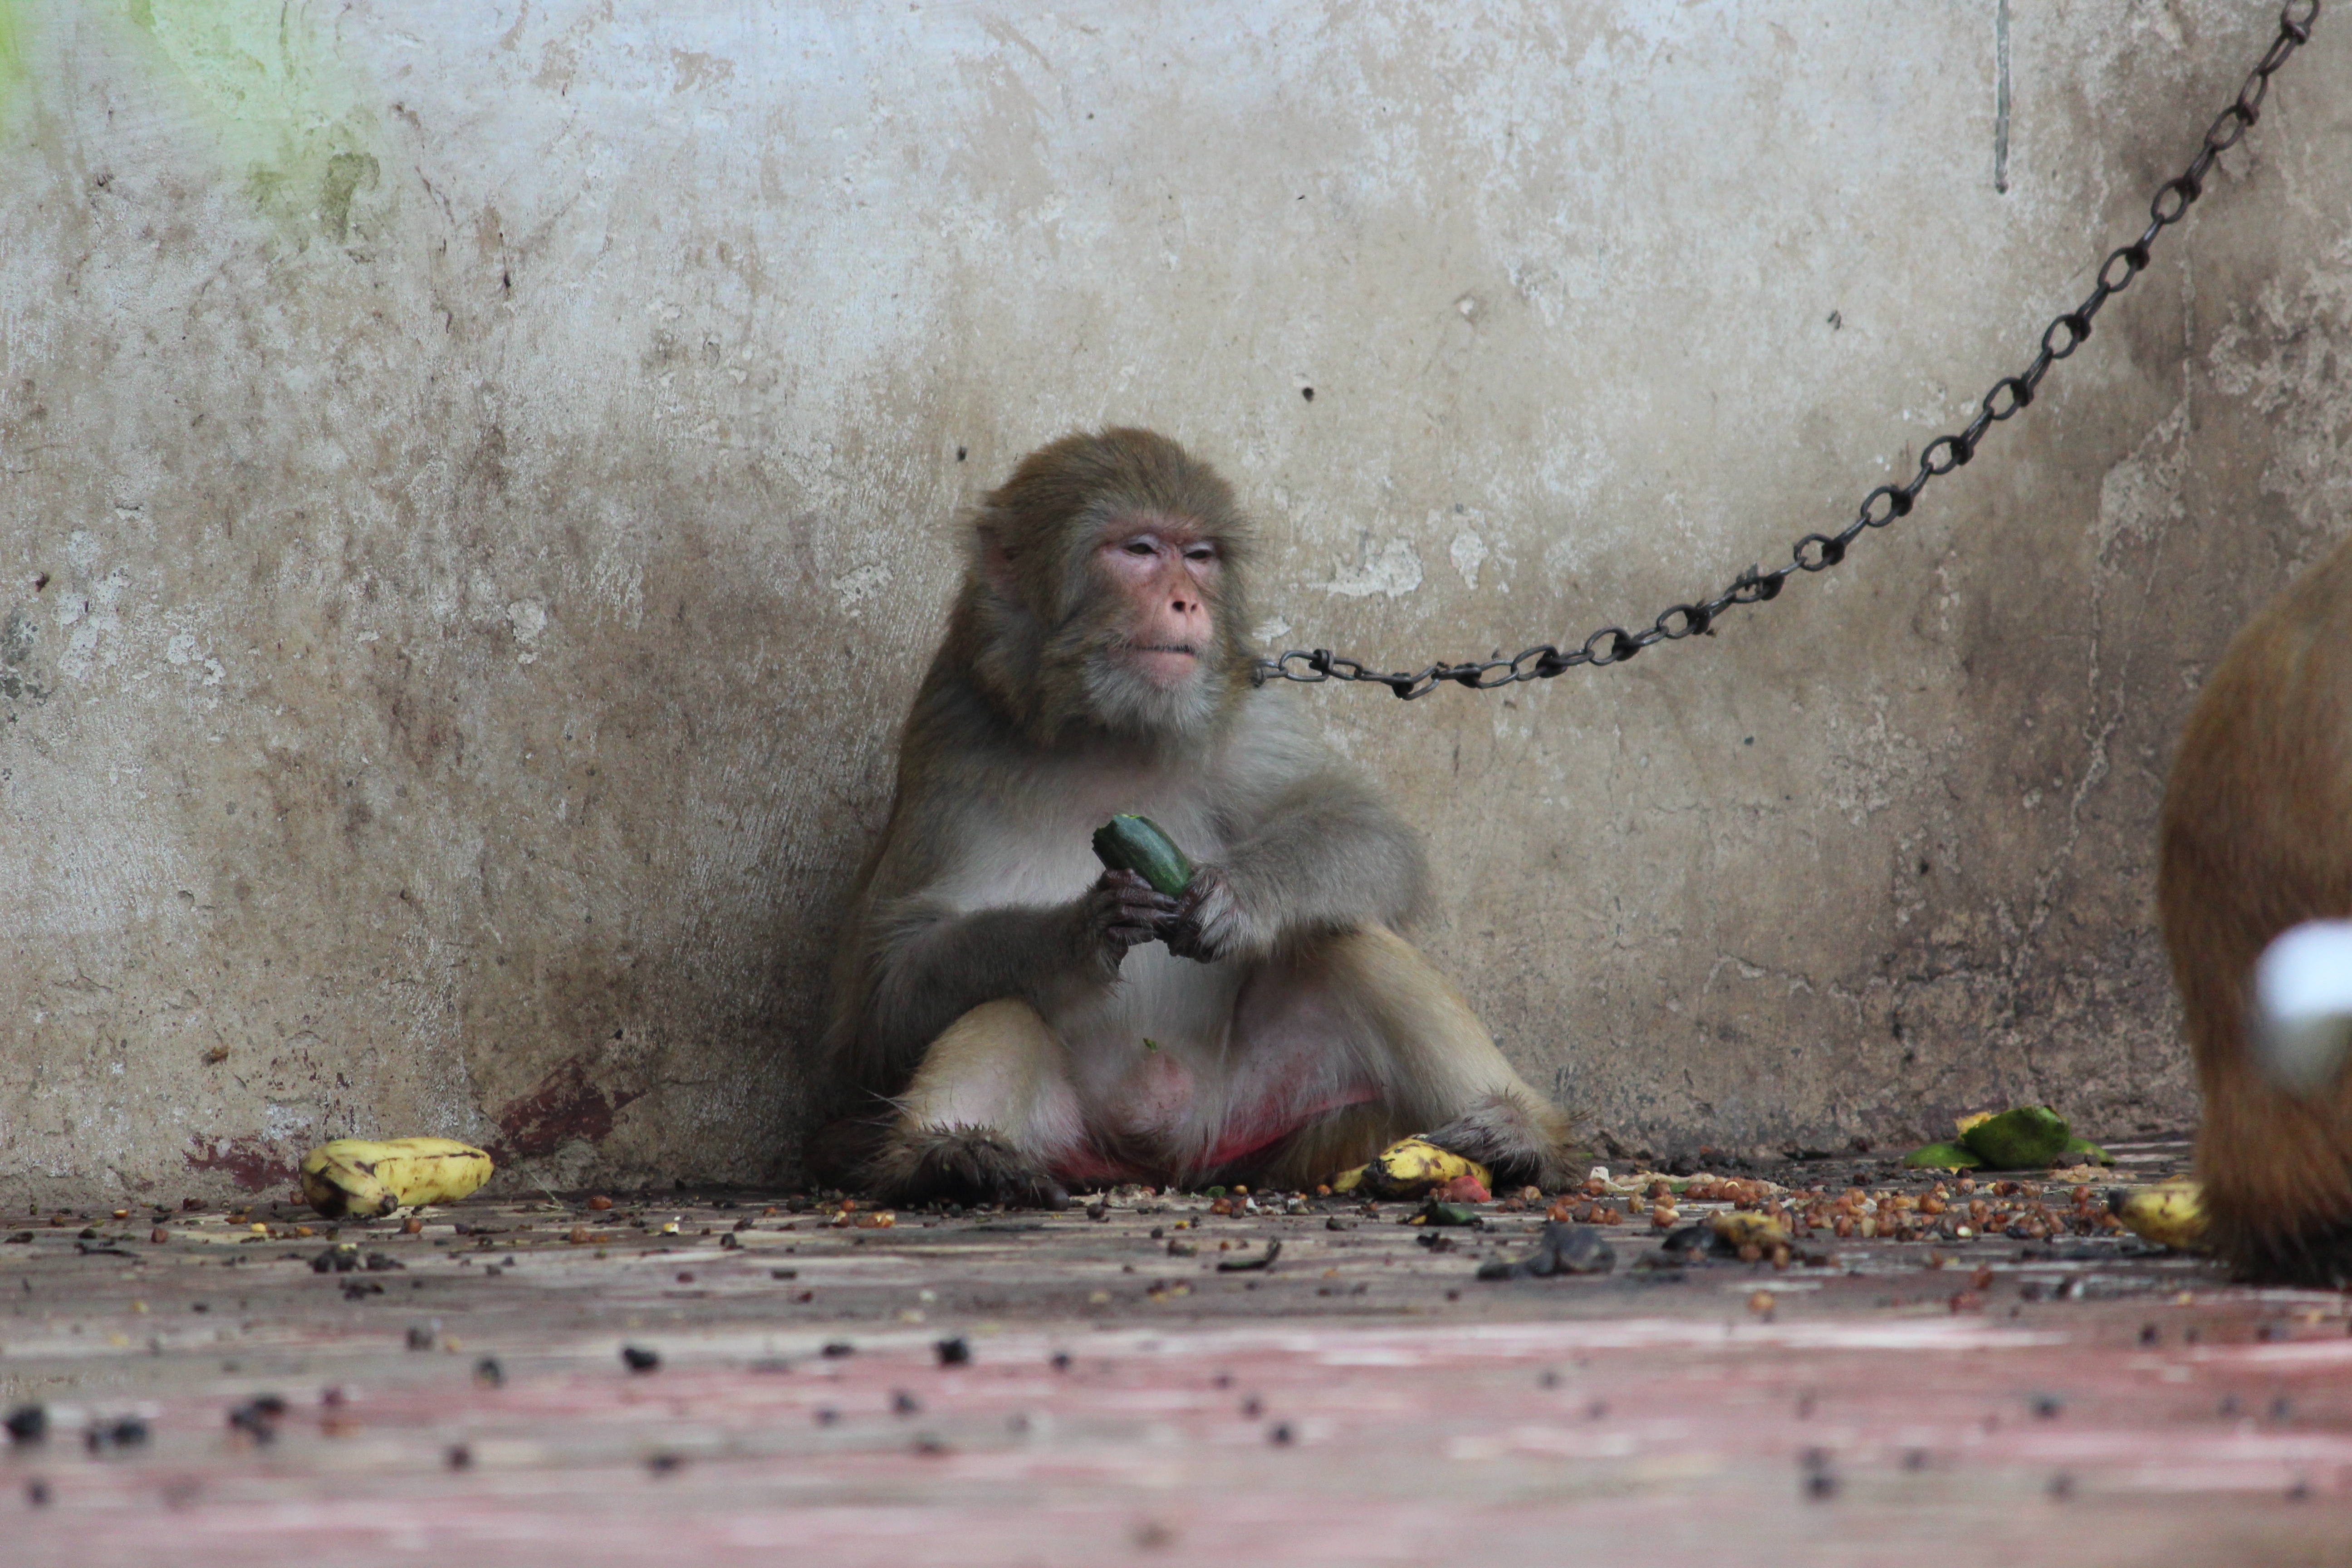
wildlife, zoo, mammal, fauna, primate, macaque, old world monkey